Alireza Koushki

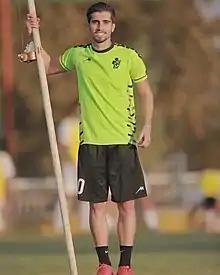

Ali Reza Kooshki (born 16 February 2000) is an Iranian footballer who plays as a midfielder for Persian Gulf Pro League side Esteghlal.